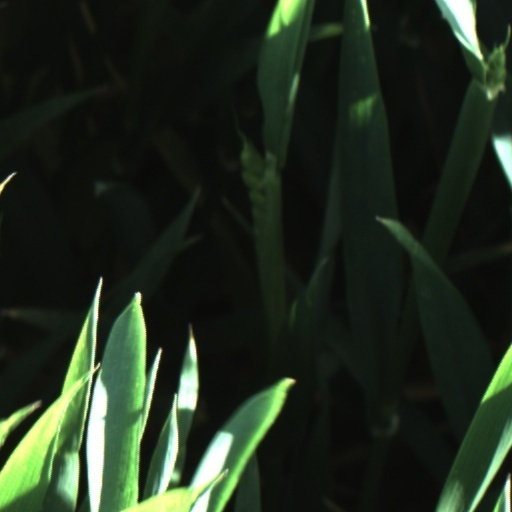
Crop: wheat